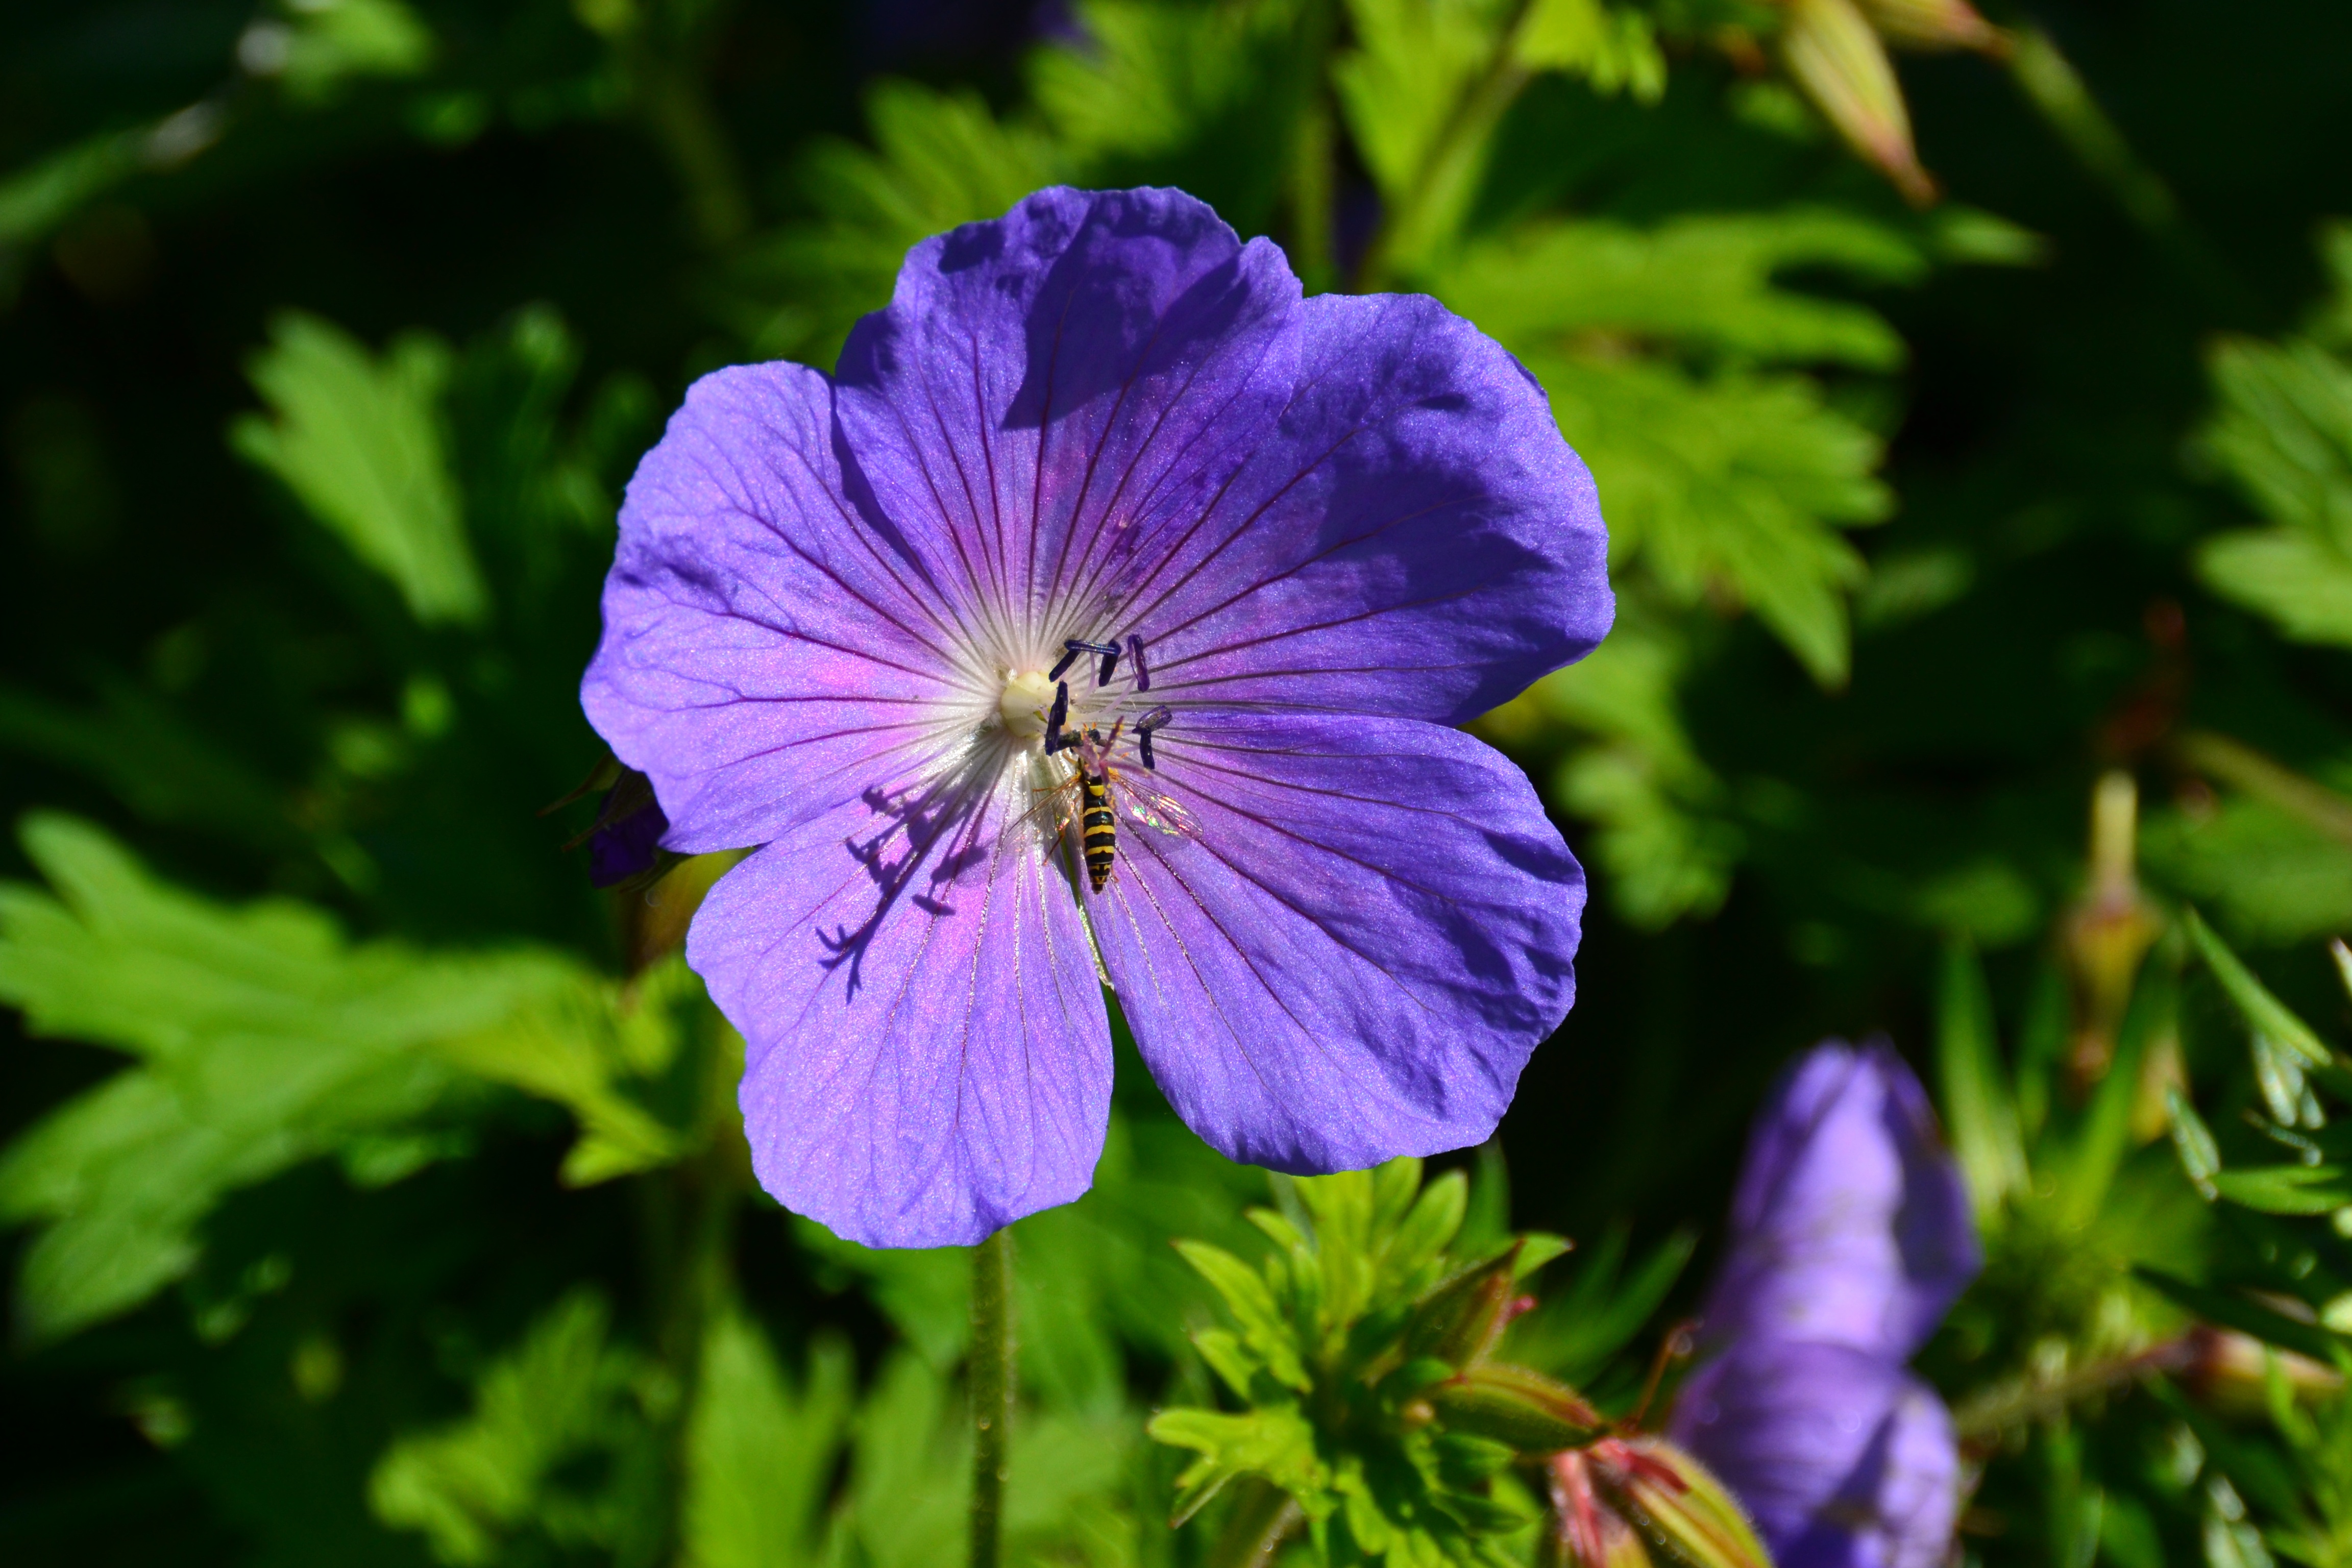
nature, blossom, plant, flower, petal, bloom, botany, blue, flora, wildflower, geranium, wasp, macro photography, flowering plant, geraniaceae, geranium cinereum, annual plant, land plant, geraniales